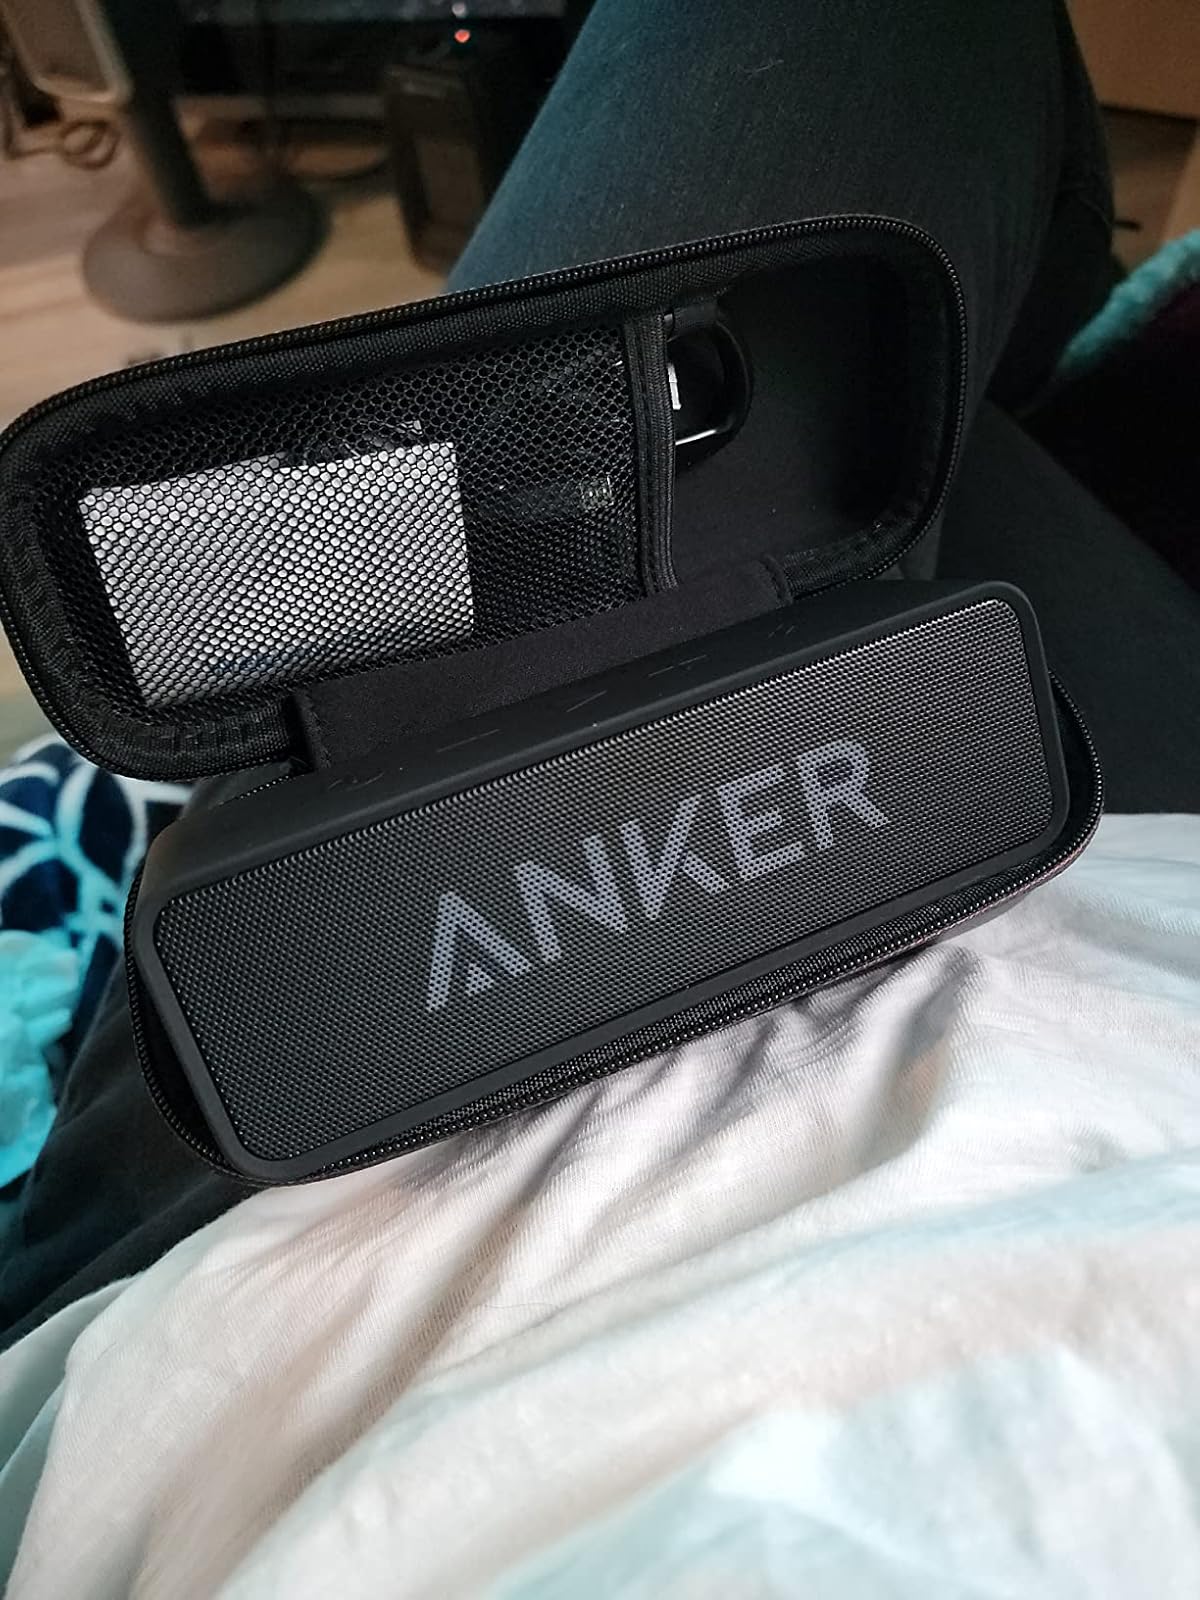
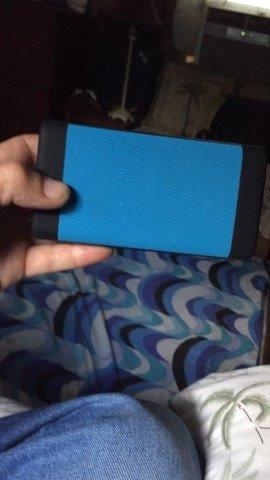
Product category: speaker
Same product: no